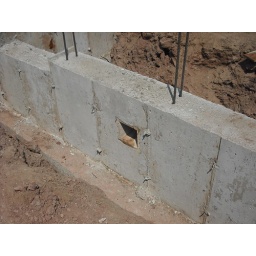
We left a 6x8 box in Garbage enclosure foundation in order to carry our 4&amp;quot; pipe for future floor drain